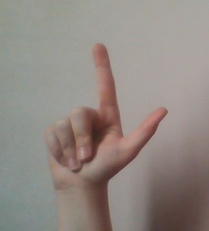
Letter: laam